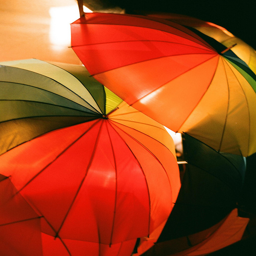
a couple of big umbrellas next to each other
Open orange and gold umbrellas with no people showing.
there are two different umbrellas in different colors
A group of bright colored orange, green, yellow umbrellas
Group of people standing while holding umbrellas inside.